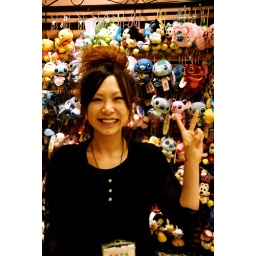
The invisible girl in black who sells cell phones pendants becomes visible